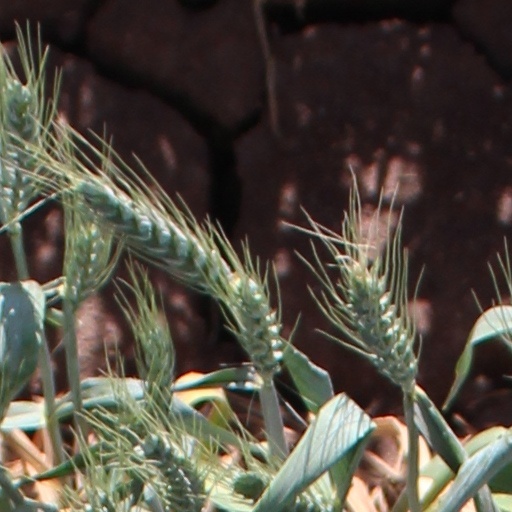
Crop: wheat